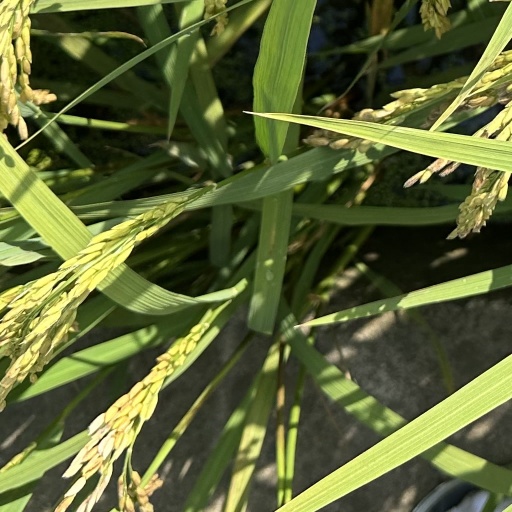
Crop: rice